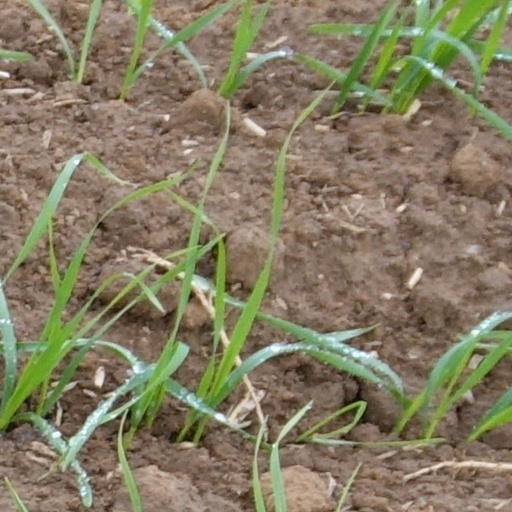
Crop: wheat